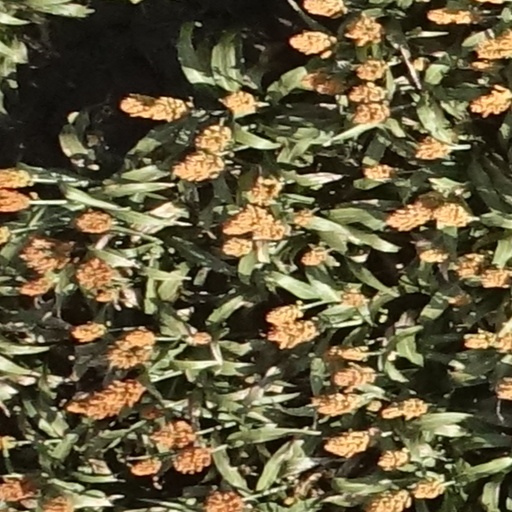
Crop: sorghum